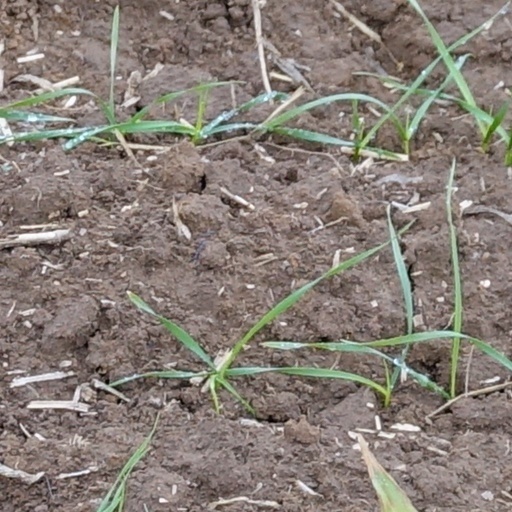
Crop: wheat